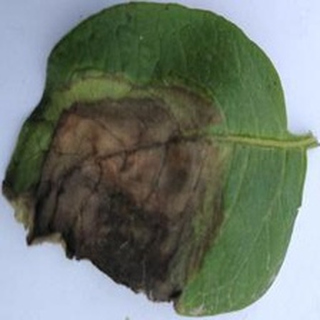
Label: potato_late_blight